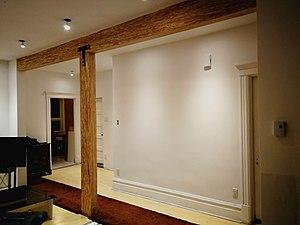
Le PSL est un matériau obtenu par collage de placages de bois disposés à fils parallèles, encollés et pressés en continu.